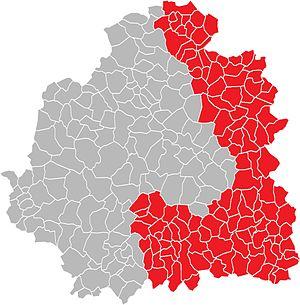
Carte des communes de l'Indre (36)
La deuxième circonscription législative de l'Indre est l'une des circonscriptions législatives françaises que compte le département de l'Indre, en région Centre-Val de Loire. Son territoire a été redécoupée en 2010 et entré en application à compter des élections législatives de 2012.